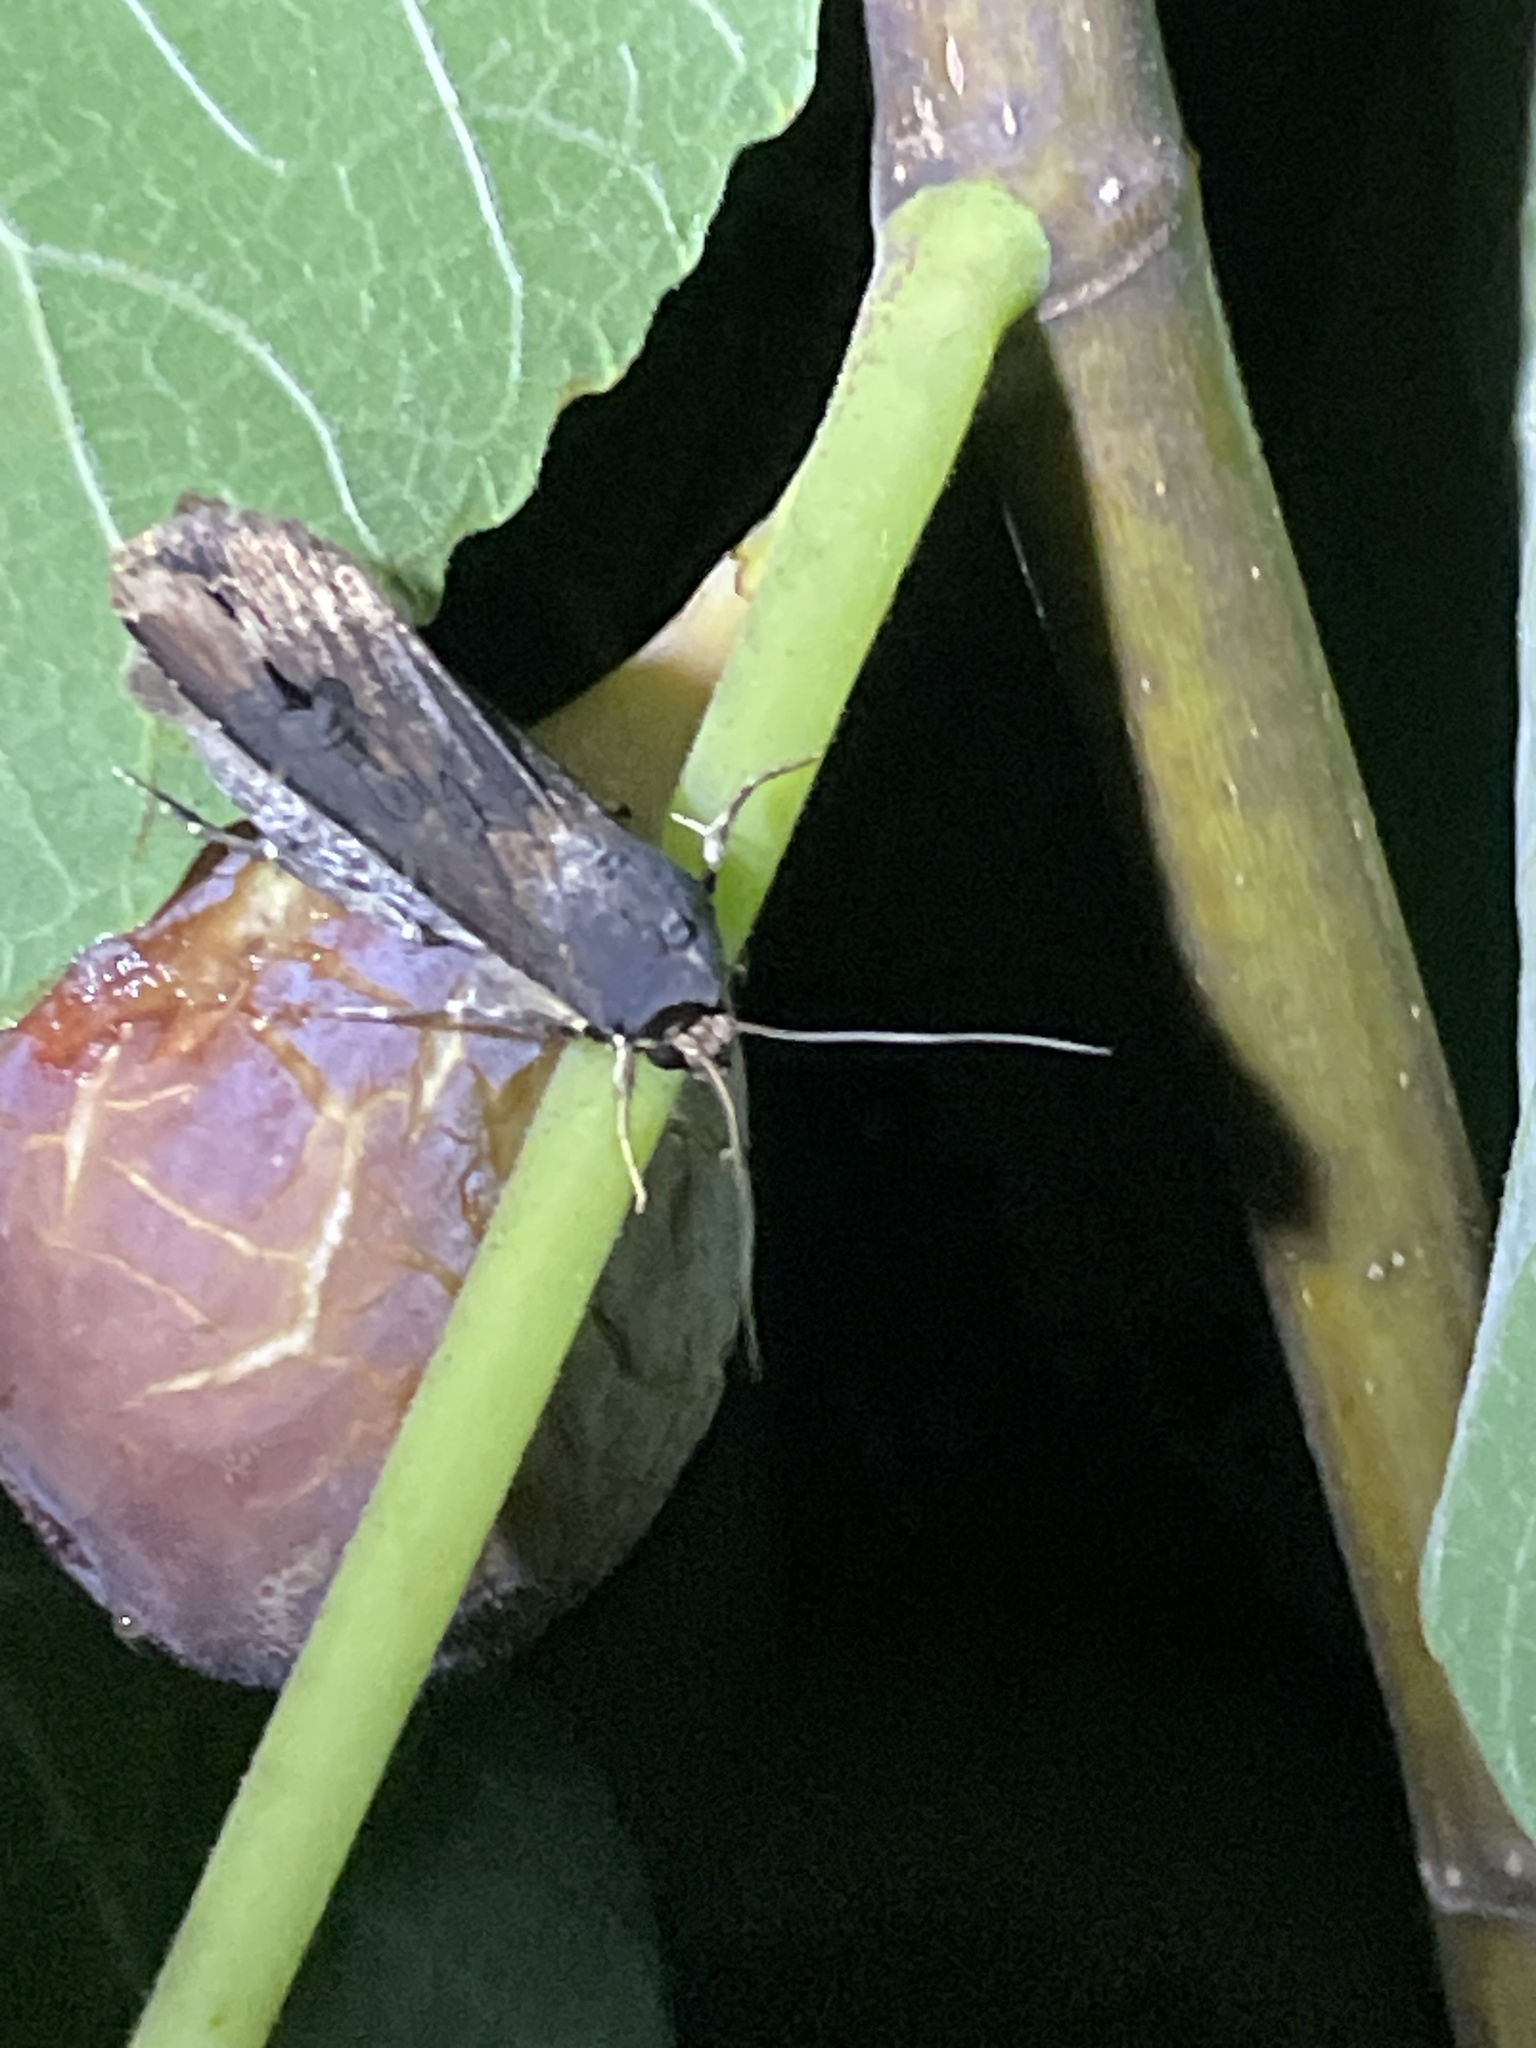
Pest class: cutworms